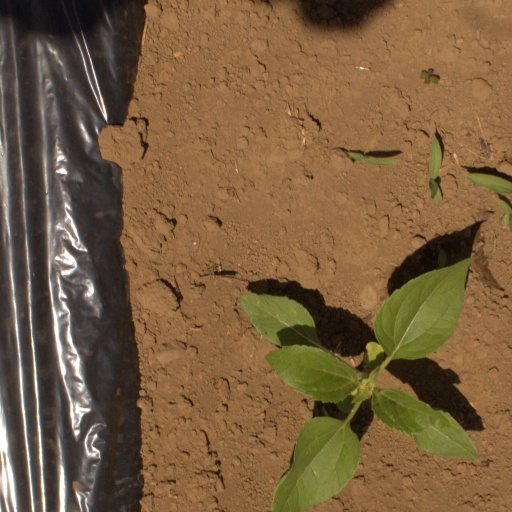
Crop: Jerusalem artichoke